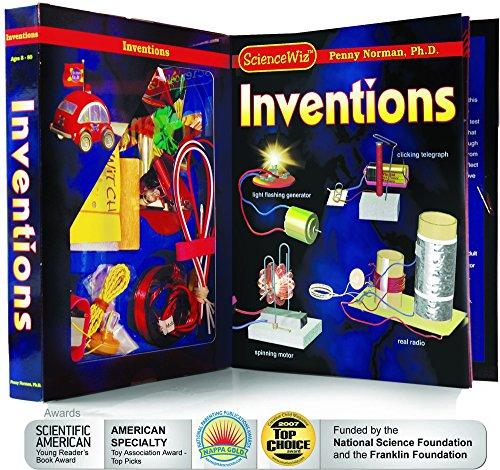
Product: ScienceWiz / Inventions Kit
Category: Toys & Games | Learning & Education | Science Kits & Toys
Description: Build a motor, a telegraph, a light-flashing generator and a real radio with this award winning kit.
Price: $17.80
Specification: ProductDimensions:10.3x8.2x1.5inches|ItemWeight:15.2ounces|ShippingWeight:15.5ounces(Viewshippingratesandpolicies)|DomesticShipping:Currently,itemcanbeshippedonlywithintheU.S.andtoAPO/FPOaddresses.ForAPO/FPOshipments,pleasecheckwiththemanufacturerregardingwarrantyandsupportissues.|InternationalShipping:ThisitemcanbeshippedtoselectcountriesoutsideoftheU.S.LearnMore|ASIN:1886978034|Itemmodelnumber:7901|Manufacturerrecommendedage:8yearsandup|Batteries:1Cbatteriesrequired.